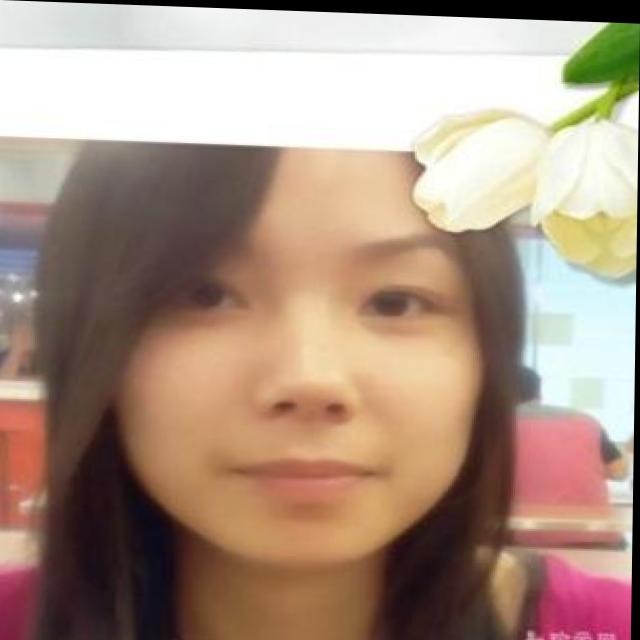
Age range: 21-44